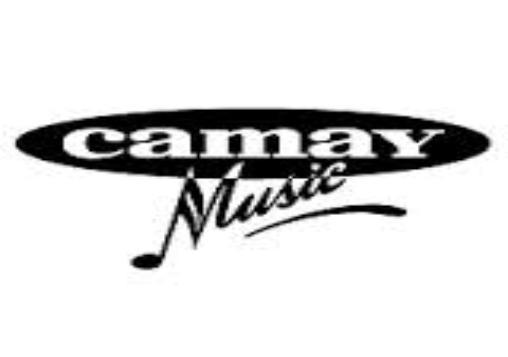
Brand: Camay
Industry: Necessities